Schlaich Bergermann Partner

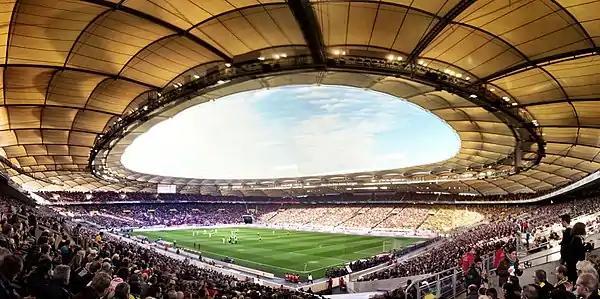
MHPArena interior panorama

The cable net roof is the transformation of the primarily single-plane loading of the spoked wheel to vertical load transfer. It combines the characteristics of cable and membrane structures: in between closed, self-anchored tension and compression rings exists a wide-meshed primary load-bearing structure of cables with a secondary membrane structure tensioned in between. One of the first modern cable net roofs is the MHPArena in Stuttgart. Further examples of this principle are some of the many soccer stadiums worldwide (such as in Berlin, Frankfurt am Main, Cologne, Warsaw, Kapstadt, Durban, Port Elizabeth, and Johannesburg).